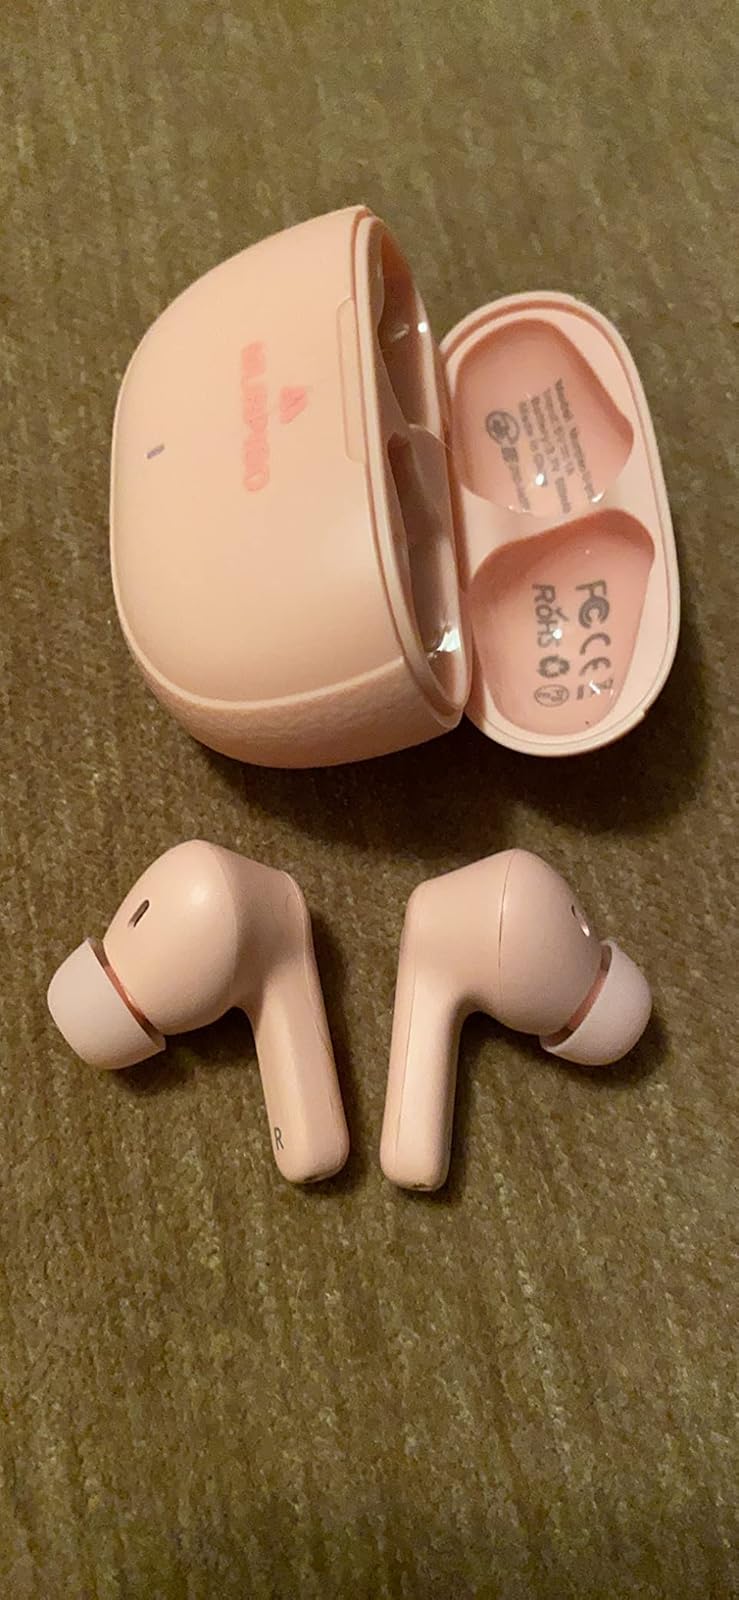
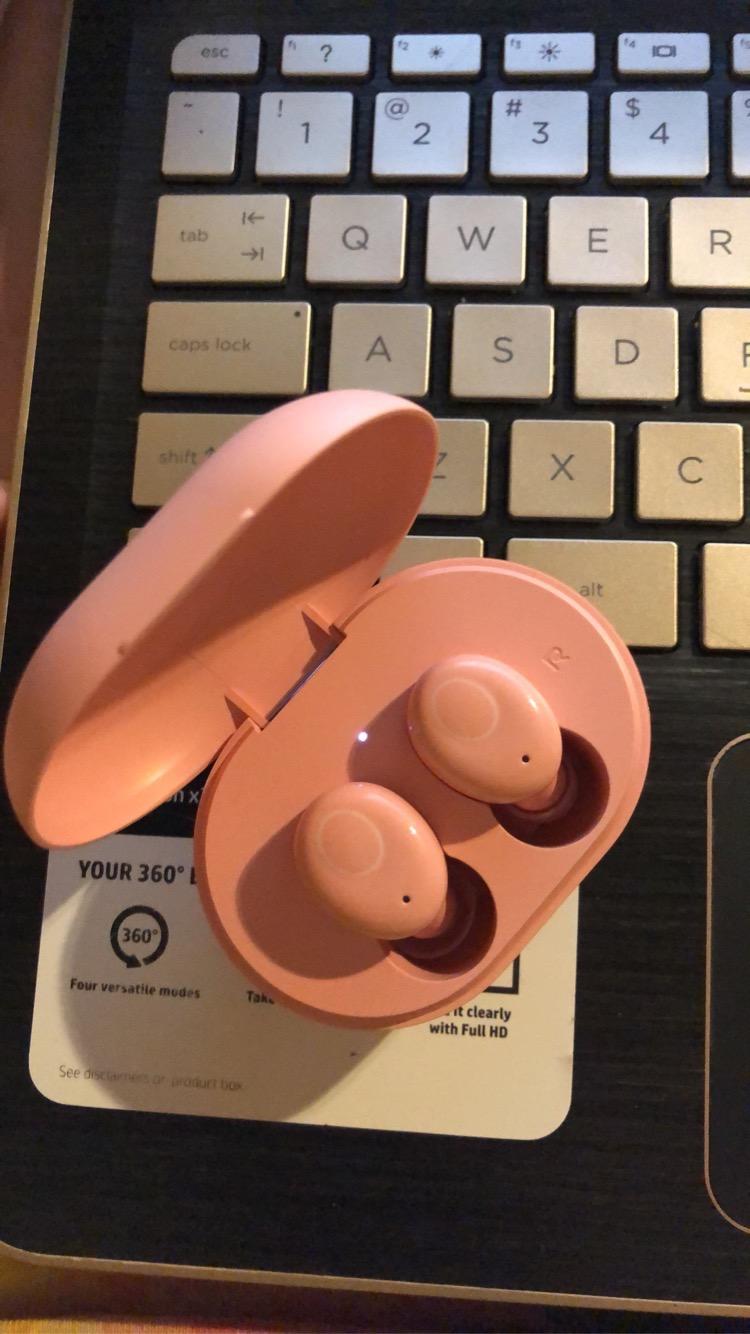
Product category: earbuds
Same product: no